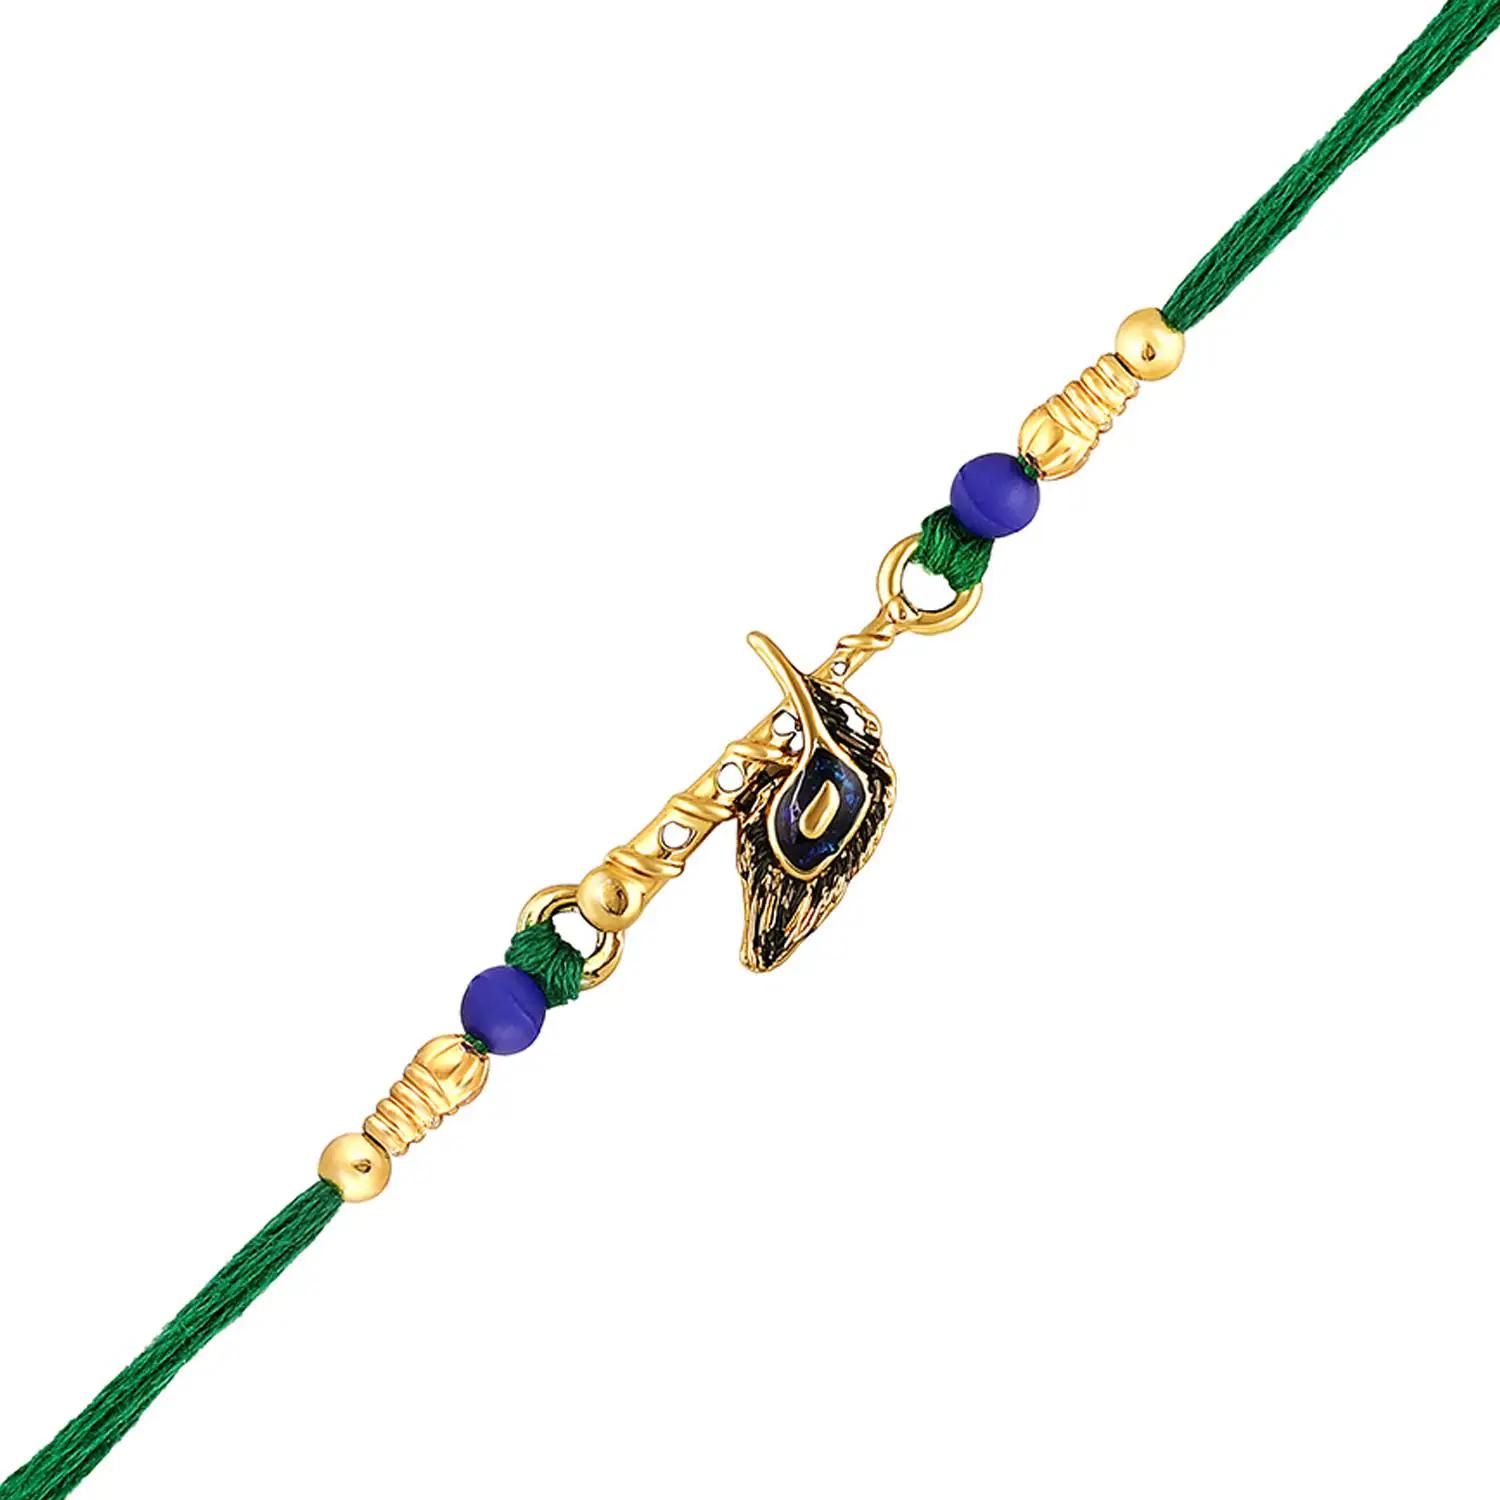
 Mahi Krishna Flute, Meena Work Peacock Feather-Shaped Rakshabandhan Rakhi with Crystals for Brother, Bhai, Bro (RA1100753G)
Type: Rakhis
Brand: Mahi
Price: Rs. 219
 Celebrate Raksha Bandhan with our exquisitely crafted Rakhi, designed to strengthen the bond between siblings. This traditional Rakhi features intricate beadwork and durable thread, ensuring it stands the test of time. Handmade with care, each Rakhi is a unique and meaningful gift for your brother. Each Rakhi carries heartfelt blessings and good wishes for your brother's well-being and success. Celebrates the bond of love and protection between siblings, a cherished tradition in Indian culture.
Features: The Rakhi is adorned with vibrant colors and attractive embellishments that add a touch of elegance to the celebration.,Content in Box : 1 Rakhi ; Cultural Significance: This beautiful Rakhi will acknowledge your love for Your Brother with the promise that your bond with him will grow stronger as time goes on.,Vibrant Colors: Adding bright and playful colors to the celebration will make it stand out and make it more enjoyable.,Celebrate the bond of love and protection with our exquisite Rakhis. Share the joy of Raksha Bandhan Festival with this beautiful Rakhi, a token of love, protection and blessings.,Adjustable Size and Easy to tie: Designed to fit wrists of all sizes. It is simple and easy to tie the Rakhi securely and effortlessly.
Included: 1 Rakhi